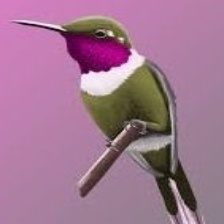
Species: AMETHYST WOODSTAR
Scientific name: CALLIPHLOX AMETHYSTINA
ImageNet parent category: hummingbird